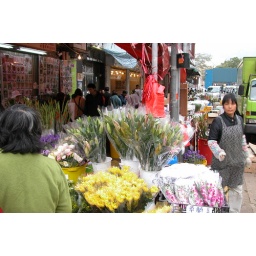
Photos taken in the flower market on Kowloon.